Maternal feminism

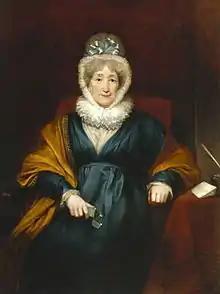
Hannah More (1745–1833), an early exponent of maternal feminism

Maternal feminism is the belief of many early feminists that women as mothers and caregivers had an important but distinctive role to play in society and in politics.